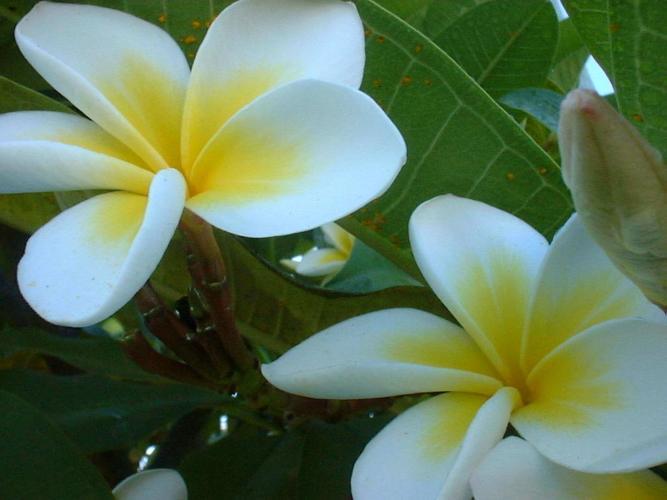
Label: frangipani